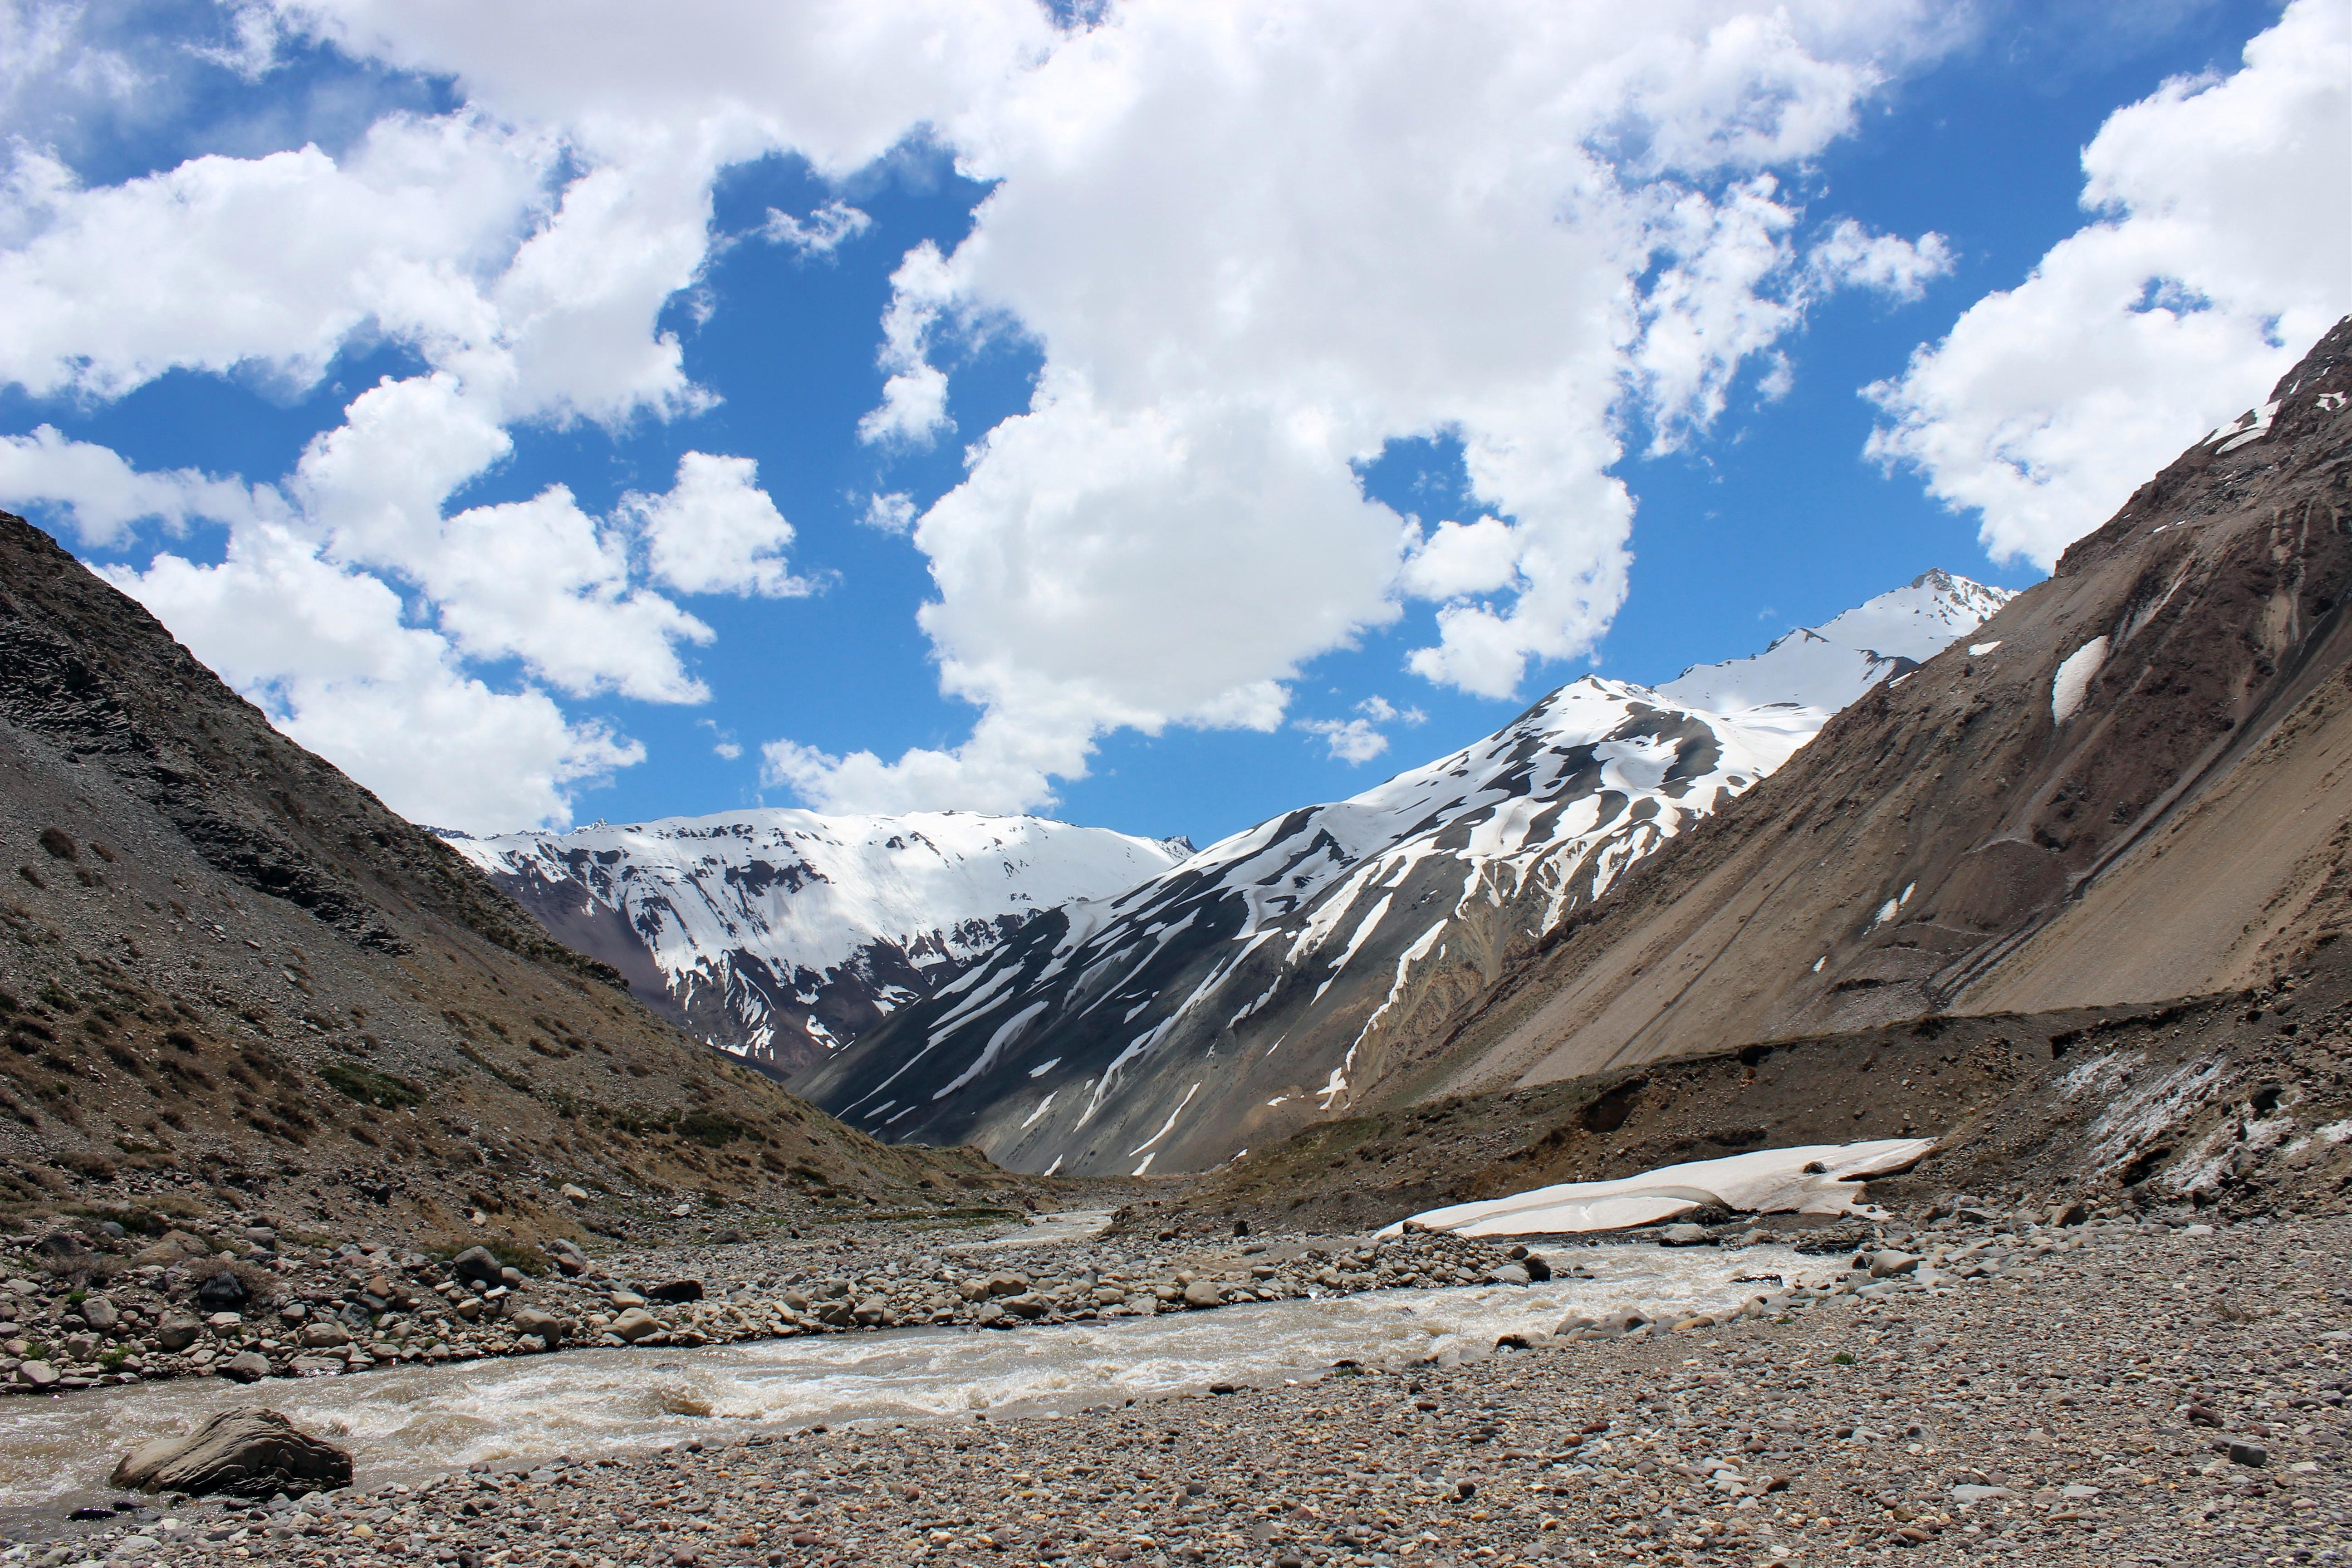
landscape, wilderness, walking, mountain, snow, adventure, valley, mountain range, glacier, park, ridge, chile, drawer, geology, alps, backpacking, badlands, plateau, fell, moraine, plaster, landform, mountain pass, geographical feature, mountainous landforms, maipo